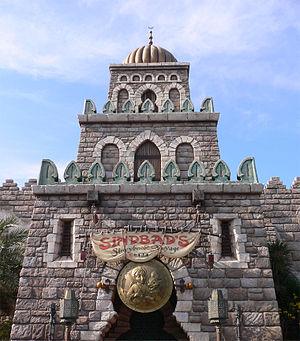
Sindbad's Storybook Voyage est une attraction du parc Tokyo DisneySea à Tokyo Disney Resort au Japon. Elle appartient à la zone appelée Arabian Coast sur le thème des Mille et Une Nuits.
China Dinosaurs Park